Honey (Mariah Carey song)

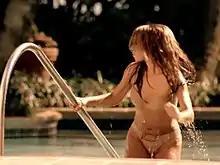
A woman exiting a swimming pool.

Aside from the attention surrounding the song, the music video for "Honey" garnered much speculation. For the first time in her career, Carey was featured provocatively dressed, giving viewers a "taste of the freer Mariah." The video's concept was created by Carey with Paul Hunter filling in as the director. Serving a James Bond theme, Carey was cast as "the very sexy agent M", a woman who escapes a large mansion in which she has been held captive. Carey said of the video that "I don't really think the video is overtly sexual, but for me... I mean people used to think I was the nineties version of Mary Poppins!"